Ramo Nakajima

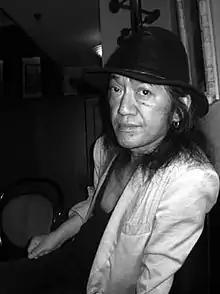
In 2003

He received eighth place in his entrance exam to the prestigious Nada High School, and continued on to the Osaka University of Arts, where he graduated from the school of broadcasting. He then worked for a publishing company for five years, where he became famous for his catchy advertisements and commercials. He was given his own advice column in "Asahi Shimbun", called the "Lighthearted Worry Column", which highlighted his strange and unique sense of humor and made him a household name. He began to work as a freelance copywriter in 1987, and in his free time, wrote the novels that would give him his cult following in Japan, as well as a variety of "rakugo", essays, scripts and short stories. His best-known work includes the novels "Tonight, from Every Bar in Town" (13th Eiji Yoshikawa New Author Prize), "The Pigs of Gadara" (Mystery Writers of Japan Award), and "The Night of Human Models" (Naoki Prize).